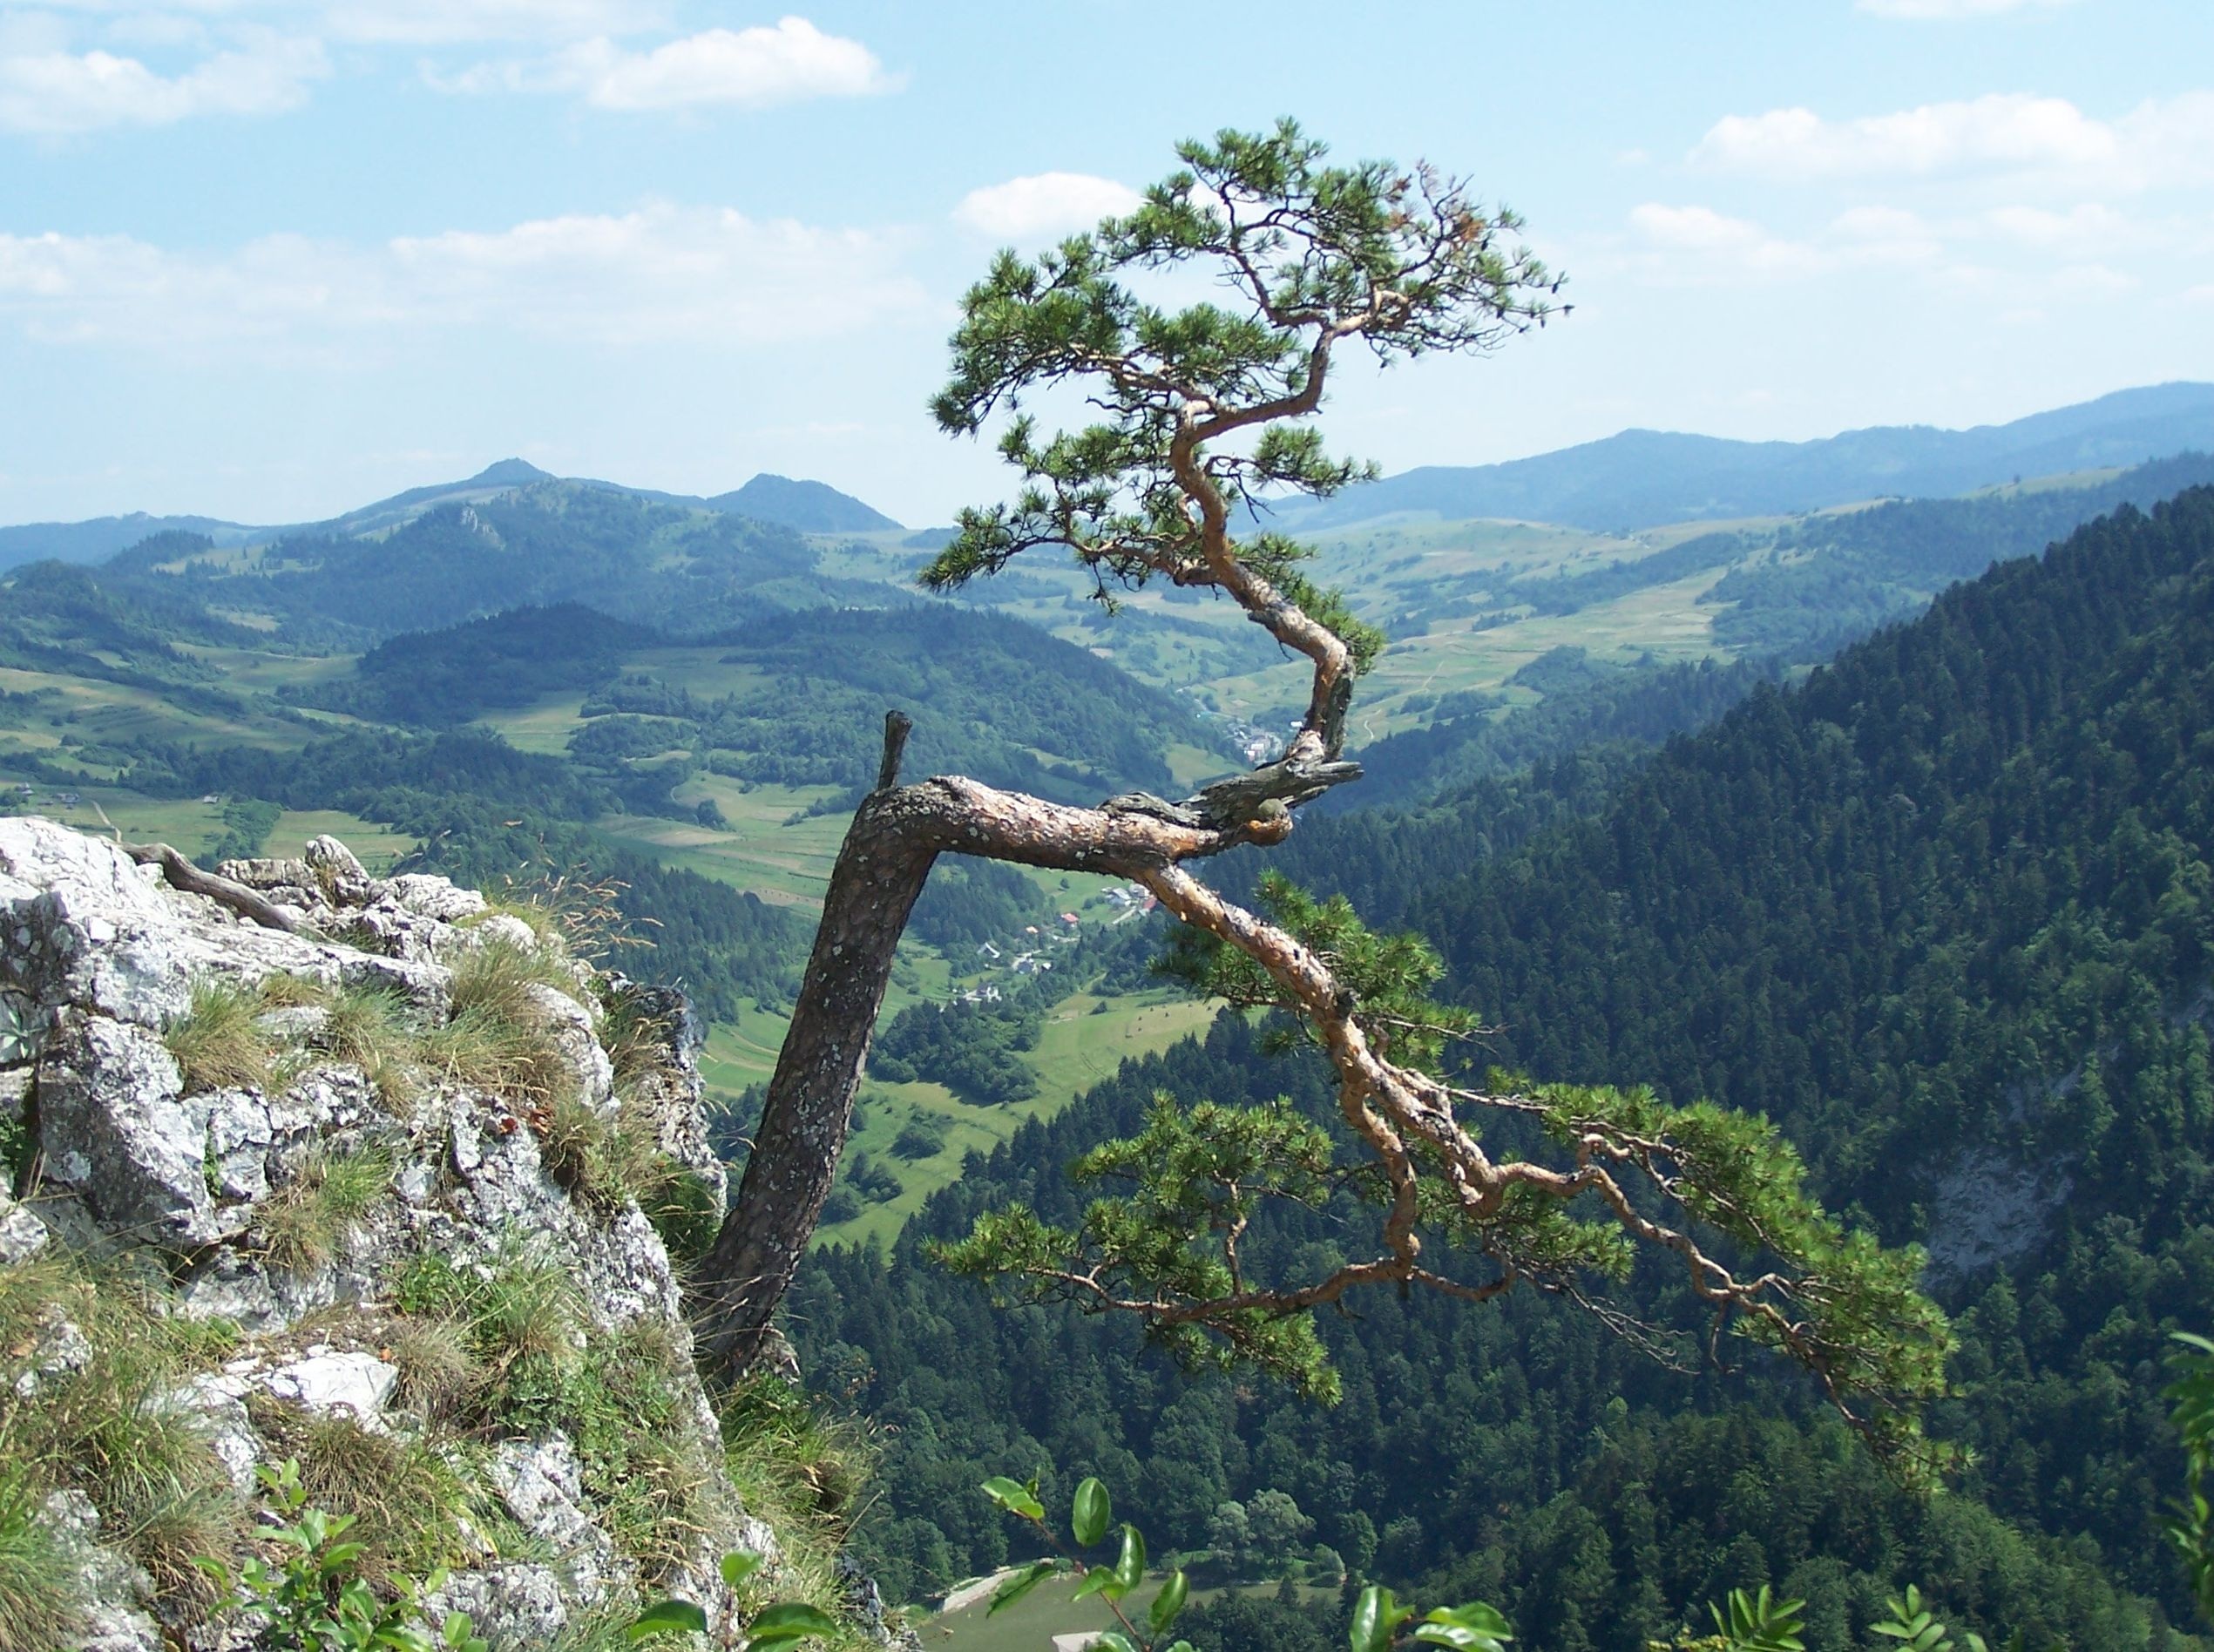
landscape, tree, forest, wilderness, mountain, plant, hill, adventure, view, valley, mountain range, panorama, green, national park, ridge, trees, rocks, tour, mountains, vegetation, rainforest, plateau, larch, ecosystem, the stones, landform, geographical feature, woody plant, mountainous landforms